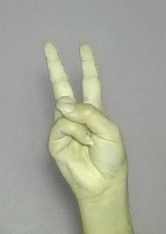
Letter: taa